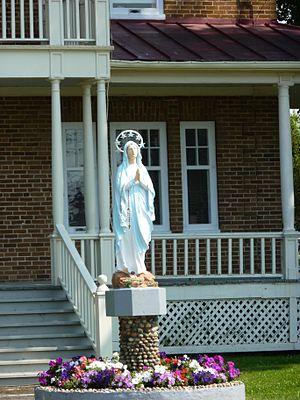
Statue de la Sainte Vierge devant le presbytère de Sayabec
Sayabec est une municipalité canadienne qui fait partie de la municipalité régionale de comté de La Matapédia dans l'Est du Québec. Situé dans la vallée de la Matapédia formée par les monts Chic-Chocs, au bord du lac Matapédia, ce village du Bas-Saint-Laurent a une vocation agricole et forestière. Avec une population de près de 2 000 habitants, Sayabec est la troisième municipalité la plus peuplée de La Matapédia, après Amqui et Causapscal. Grâce à l'usine de panneaux de particules Panval, la plus grosse industrie de la vallée, Sayabec est un centre économique important pour la région.
L'église Saint-Nom-de-Marie est l'église de la paroisse catholique éponyme de Sayabec au Bas-Saint-Laurent au Québec. Elle est dédiée à la Vierge Marie. Elle fut construite en 1931. Elle fait partie de l'archidiocèse de Rimouski dans la région pastorale de La Matapédia.